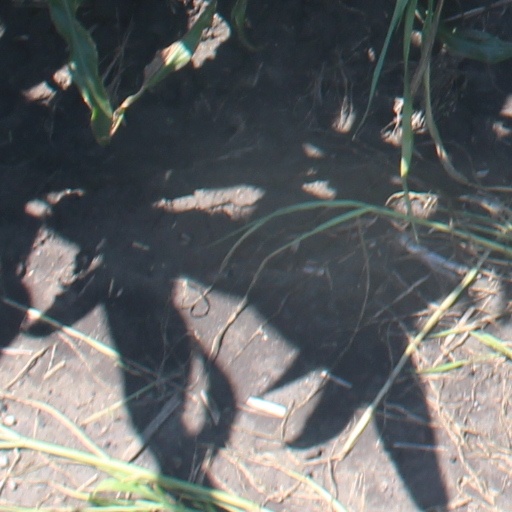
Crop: maize; corn